Lost and Won (1917 film)

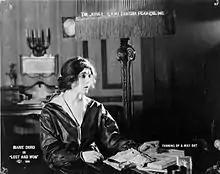
Scene from the film

Lost and Won is a 1917 American silent drama film directed by James Young. It is preserved at the Library of Congress.